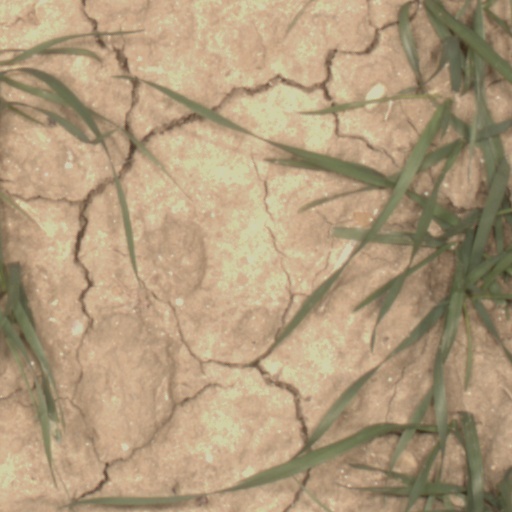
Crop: wheat